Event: Nepal Earthquake
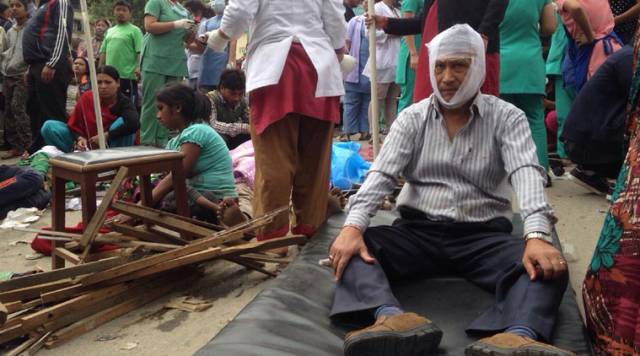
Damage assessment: damage